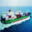
Label: ship